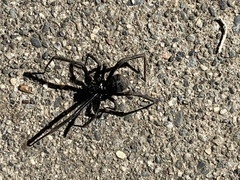
Species: Lactrodectus_hesperus